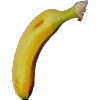
Label: Banana Lady Finger 1